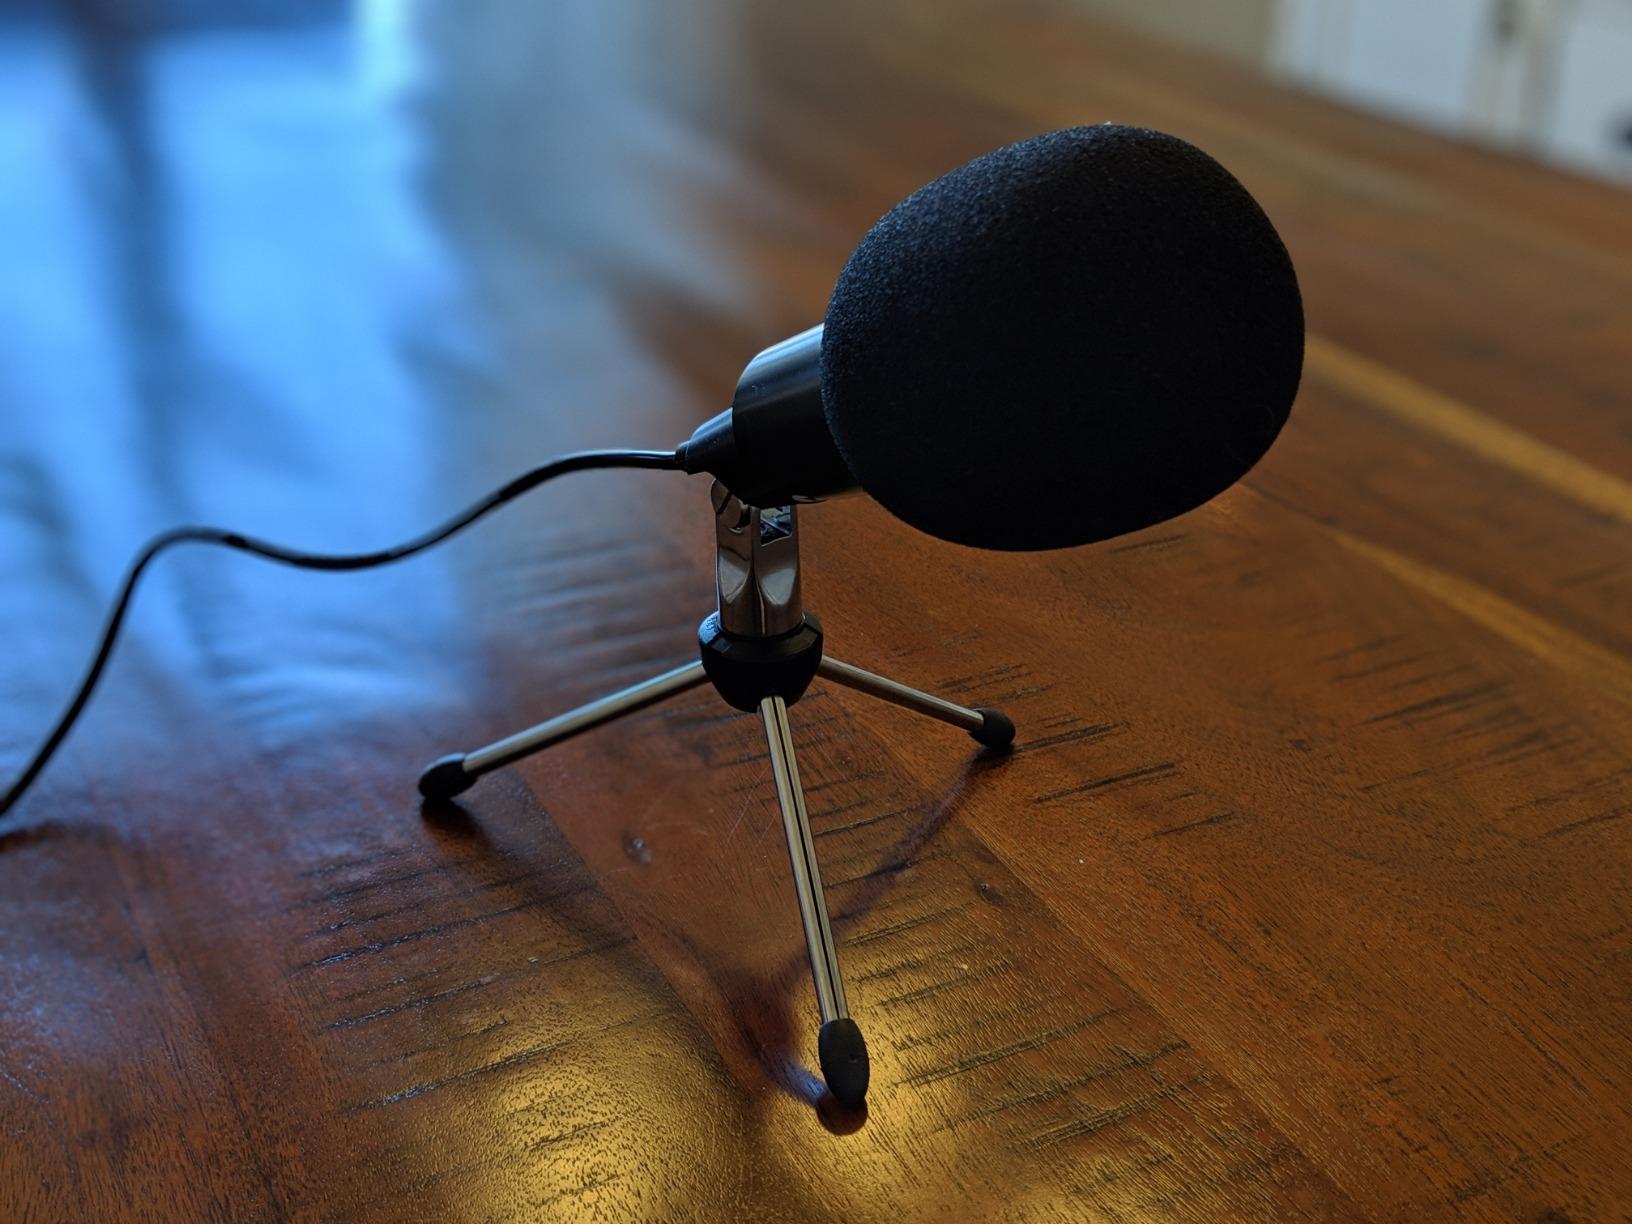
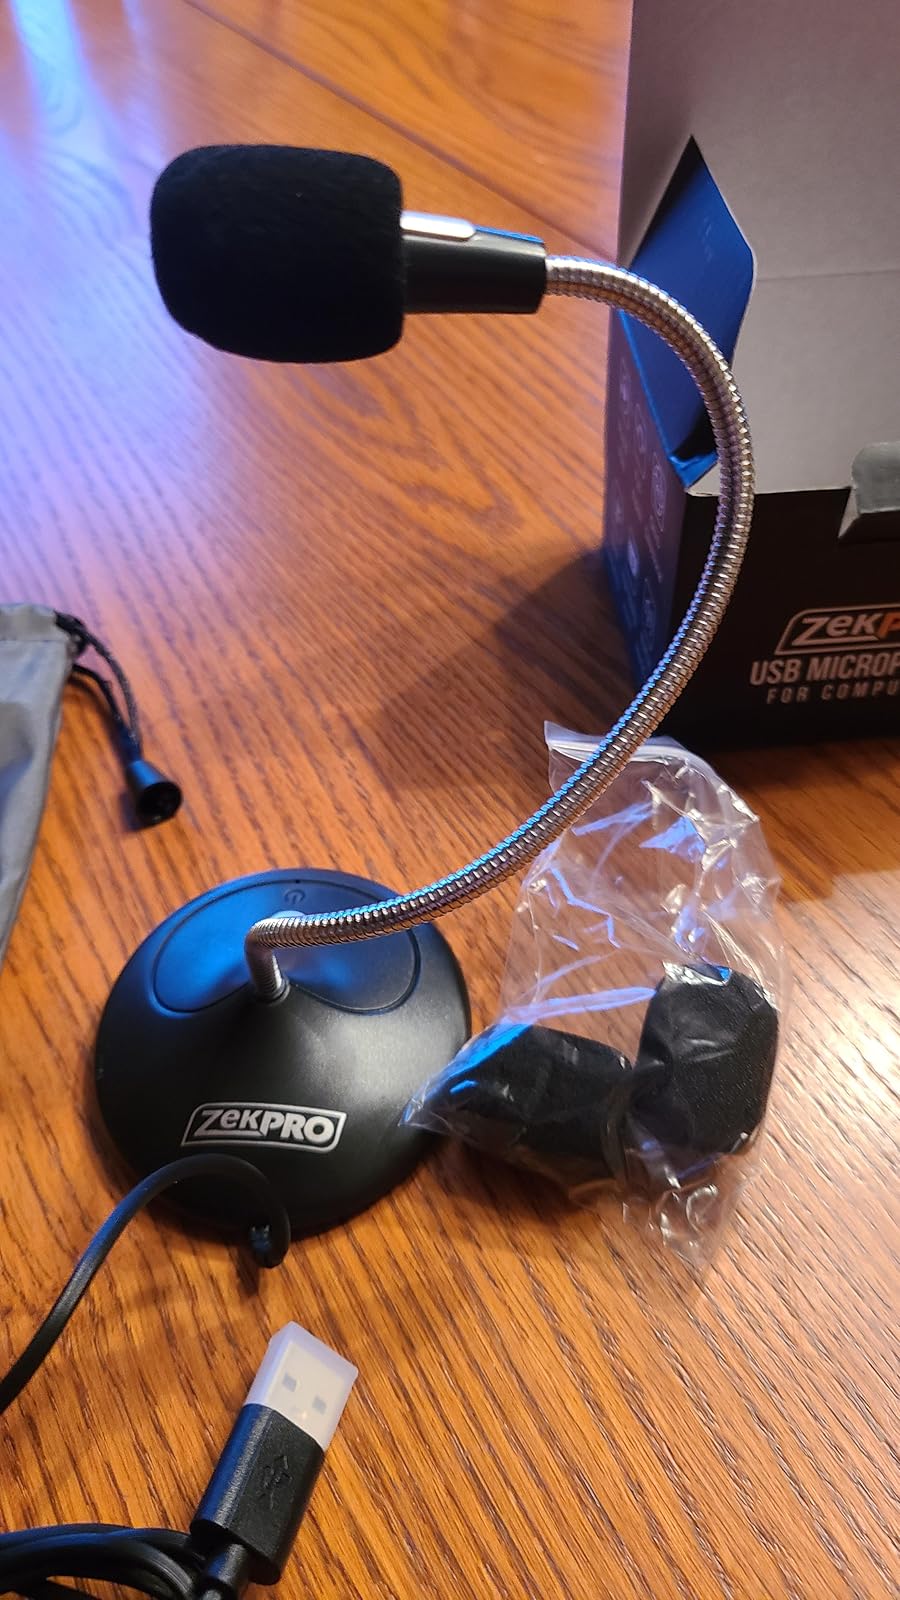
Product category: microphone
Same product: no